Answer in natural language. How many Dressers are visible in the scene? Choose between the following options: 4, 0, 2, 3 or 1
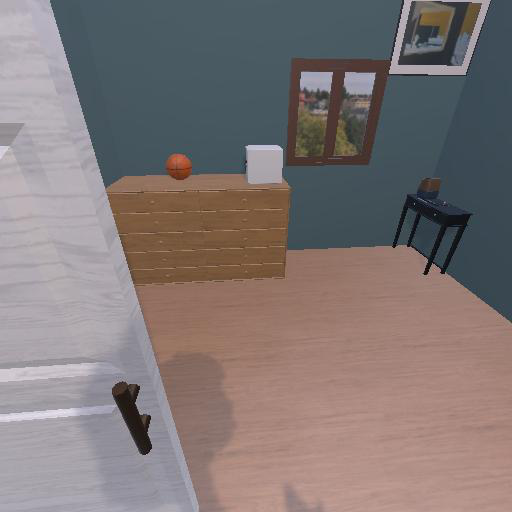
<answer>1</answer>